Super Mario Galaxy 2

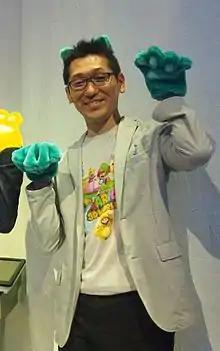
Koichi Hayashida served as the game's director.

After Nintendo completed "Super Mario Galaxy", Shigeru Miyamoto approached the development team and suggested that a follow-up be produced. The game was originally planned to just do variations on the original game's planets and call the game ""Super Mario Galaxy More"", and was dubbed ""Super Mario Galaxy 1.5"" during early development, with a projected development time of approximately a year. The first elements that were implemented were anything that was scrapped from the original game, either to ensure game balance or simply because of time constraints, such as Yoshi and the concept of a planet shaped like Mario's head. Over time, more and more new elements and ideas were brought into the game, and it was decided that the game would be a fleshed-out sequel rather than a slightly modified follow-up. Thus, development took two and a half years. Koichi Hayashida and Takeshi Hayakawa served as the director and lead programmer, respectively. Hayakawa created a development tool that allowed different staff members, including visual and sound designers, to easily design and create stages without waiting for programmers, many of which were incorporated into the final game.